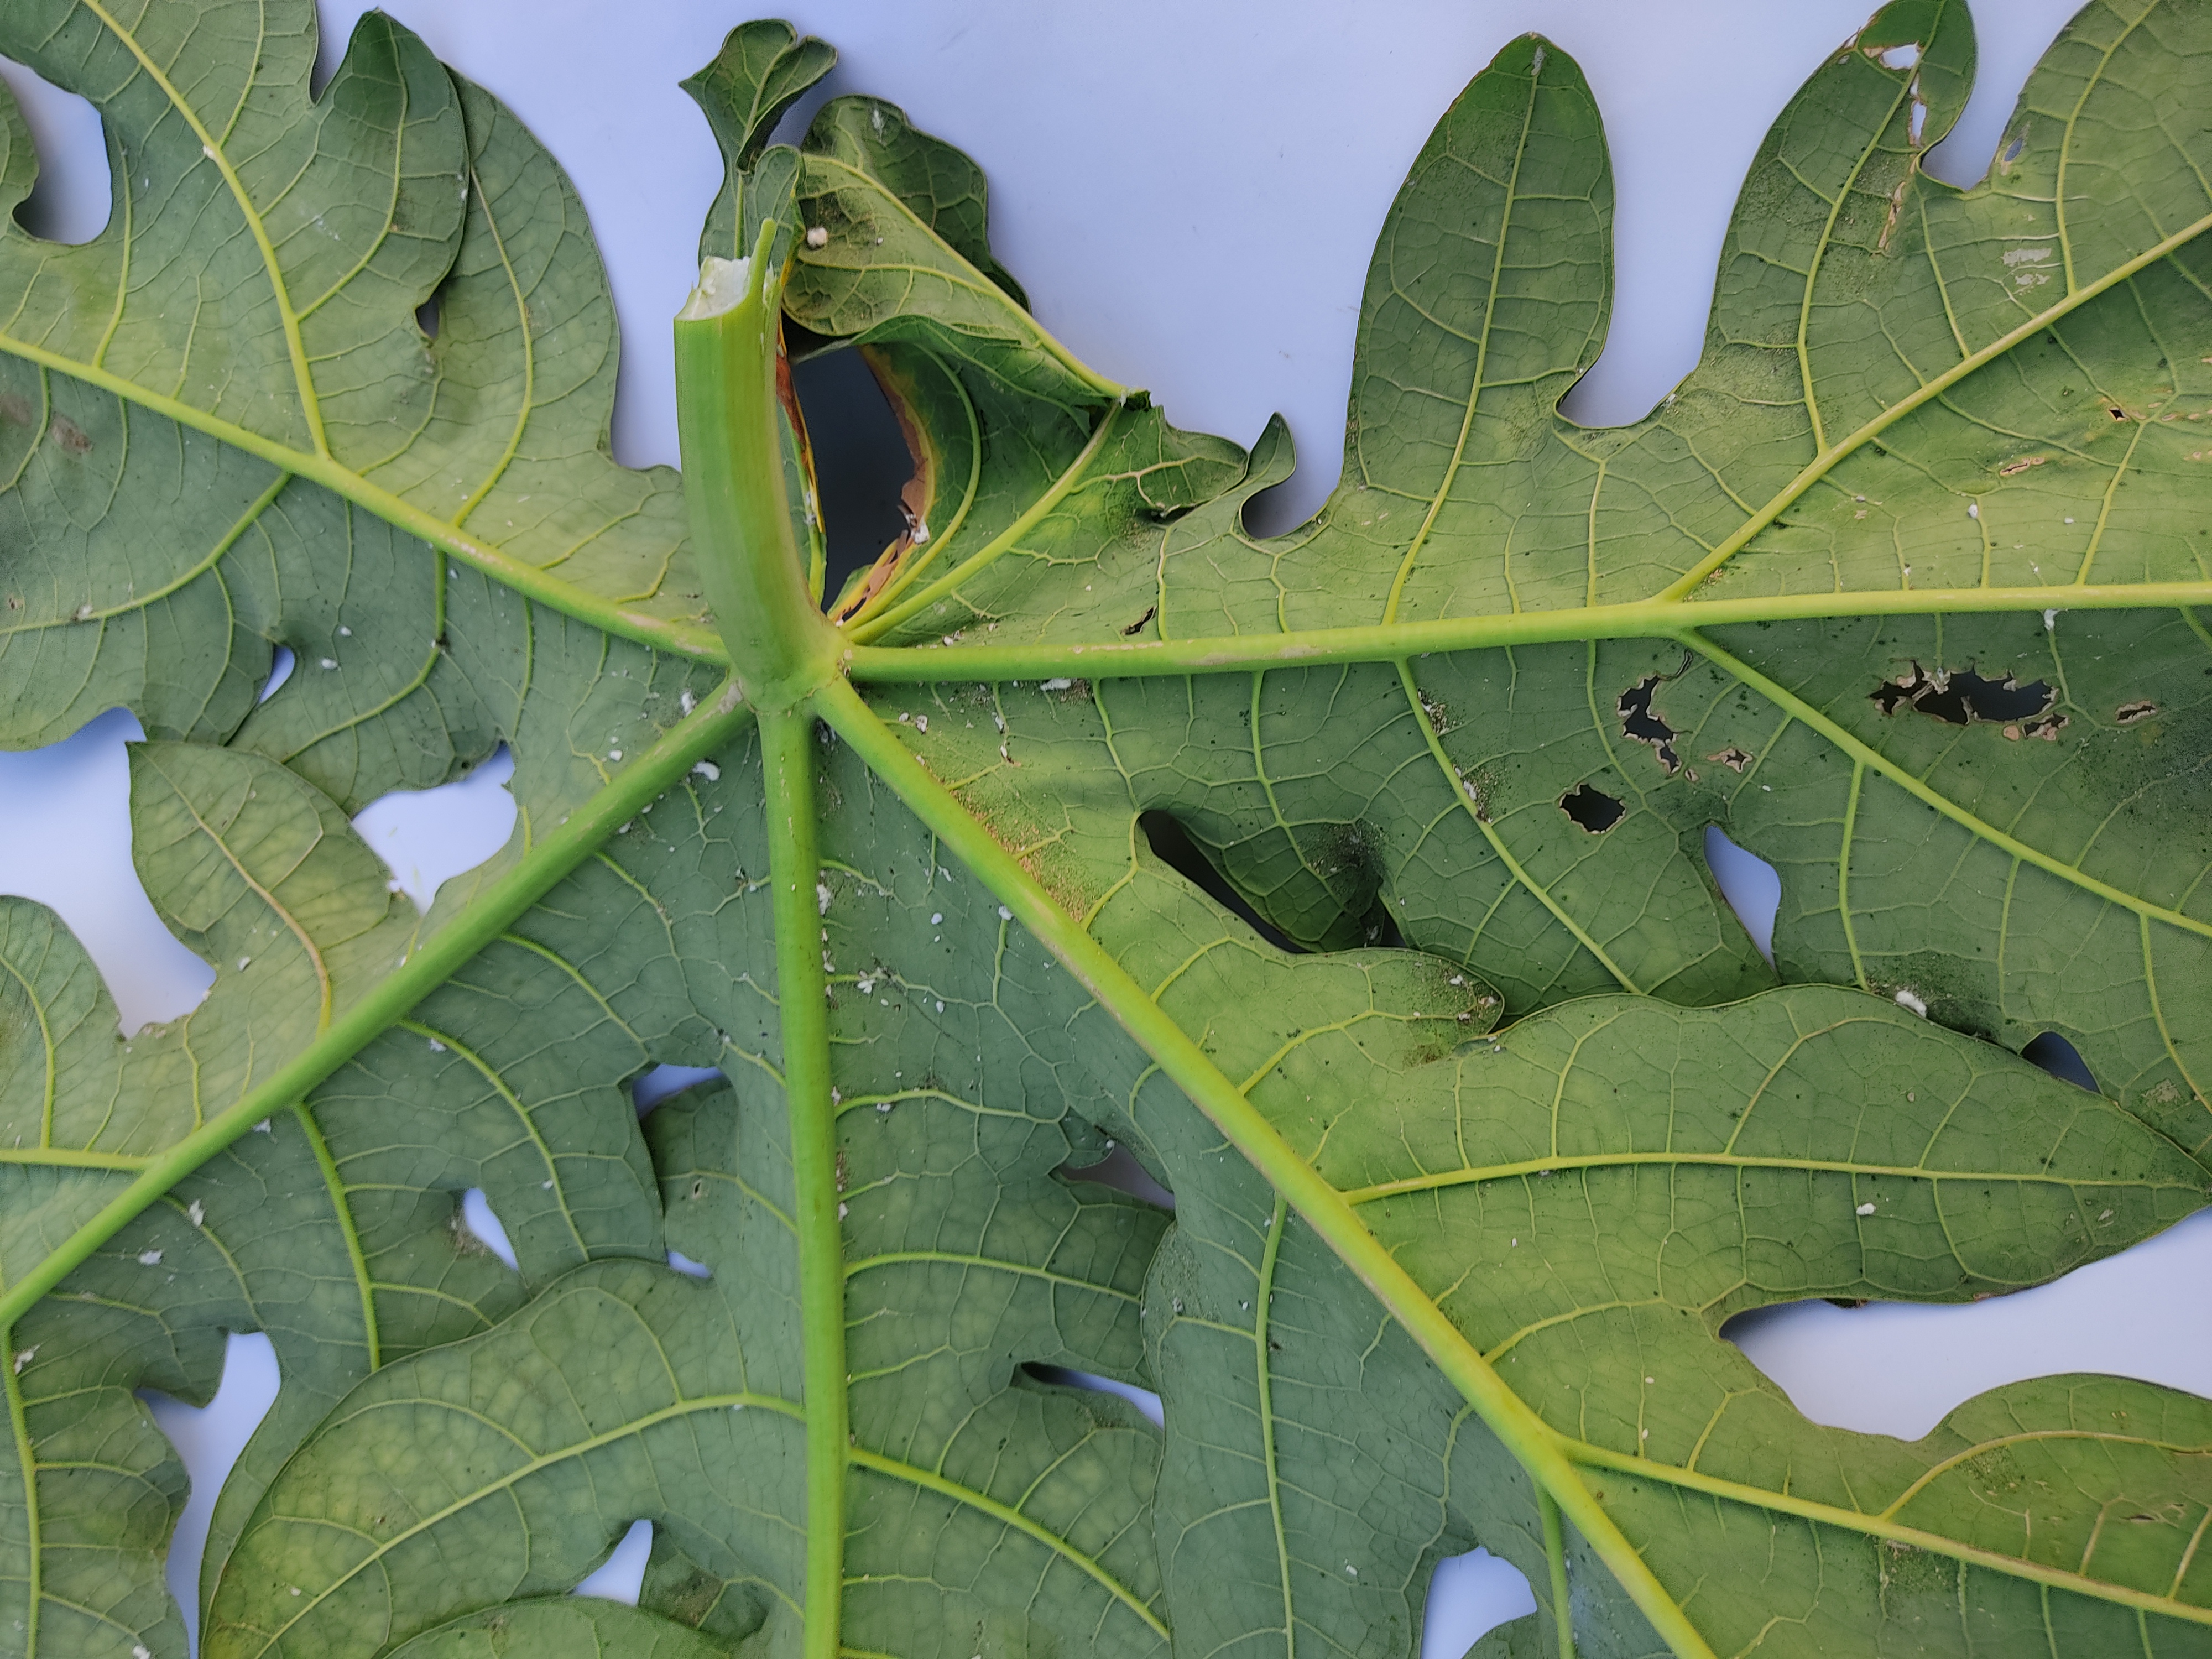
Label: Mealybug